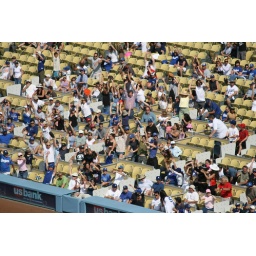
Dodger fans doing the wave in the field level baseline seats